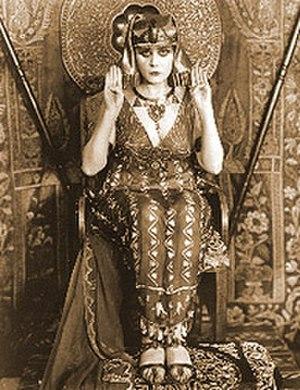
Theda Bara, de son vrai nom Theodosia Burr Goodman, est une actrice américaine du cinéma muet, née le 29 juillet 1885 à Cincinnati, Ohio et décédée le 7 avril 1955 d'un cancer abdominal à Los Angeles, Californie. Elle fut l'une des actrices les plus populaires de son temps et l'un des premiers sex-symbol de l'écran. Son répertoire de femme fatale lui valut le surnom de Vamp, qui deviendra bientôt un terme populaire pour désigner une femme prédatrice sexuelle. Son nom de scène fut rapidement connu comme étant l'anagramme d'Arab Death, bien que ce pseudonyme soit en réalité inspiré du nom patronymique de sa mère, Barranger. Theda Bara est également considérée comme le premier archétype gothique, bien avant Vampira.